May Myat Noe

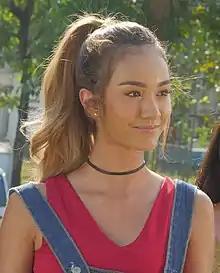

May Myat Noe aka That Htet Aung (on 13 October 1998) is a Burmese actress, fashion model and beauty pageant title holder. She is best known for winning Miss Asia Pacific World in 2014, as well as being a finalist in the fourth season of "Asia's Next Top Model" in 2016.